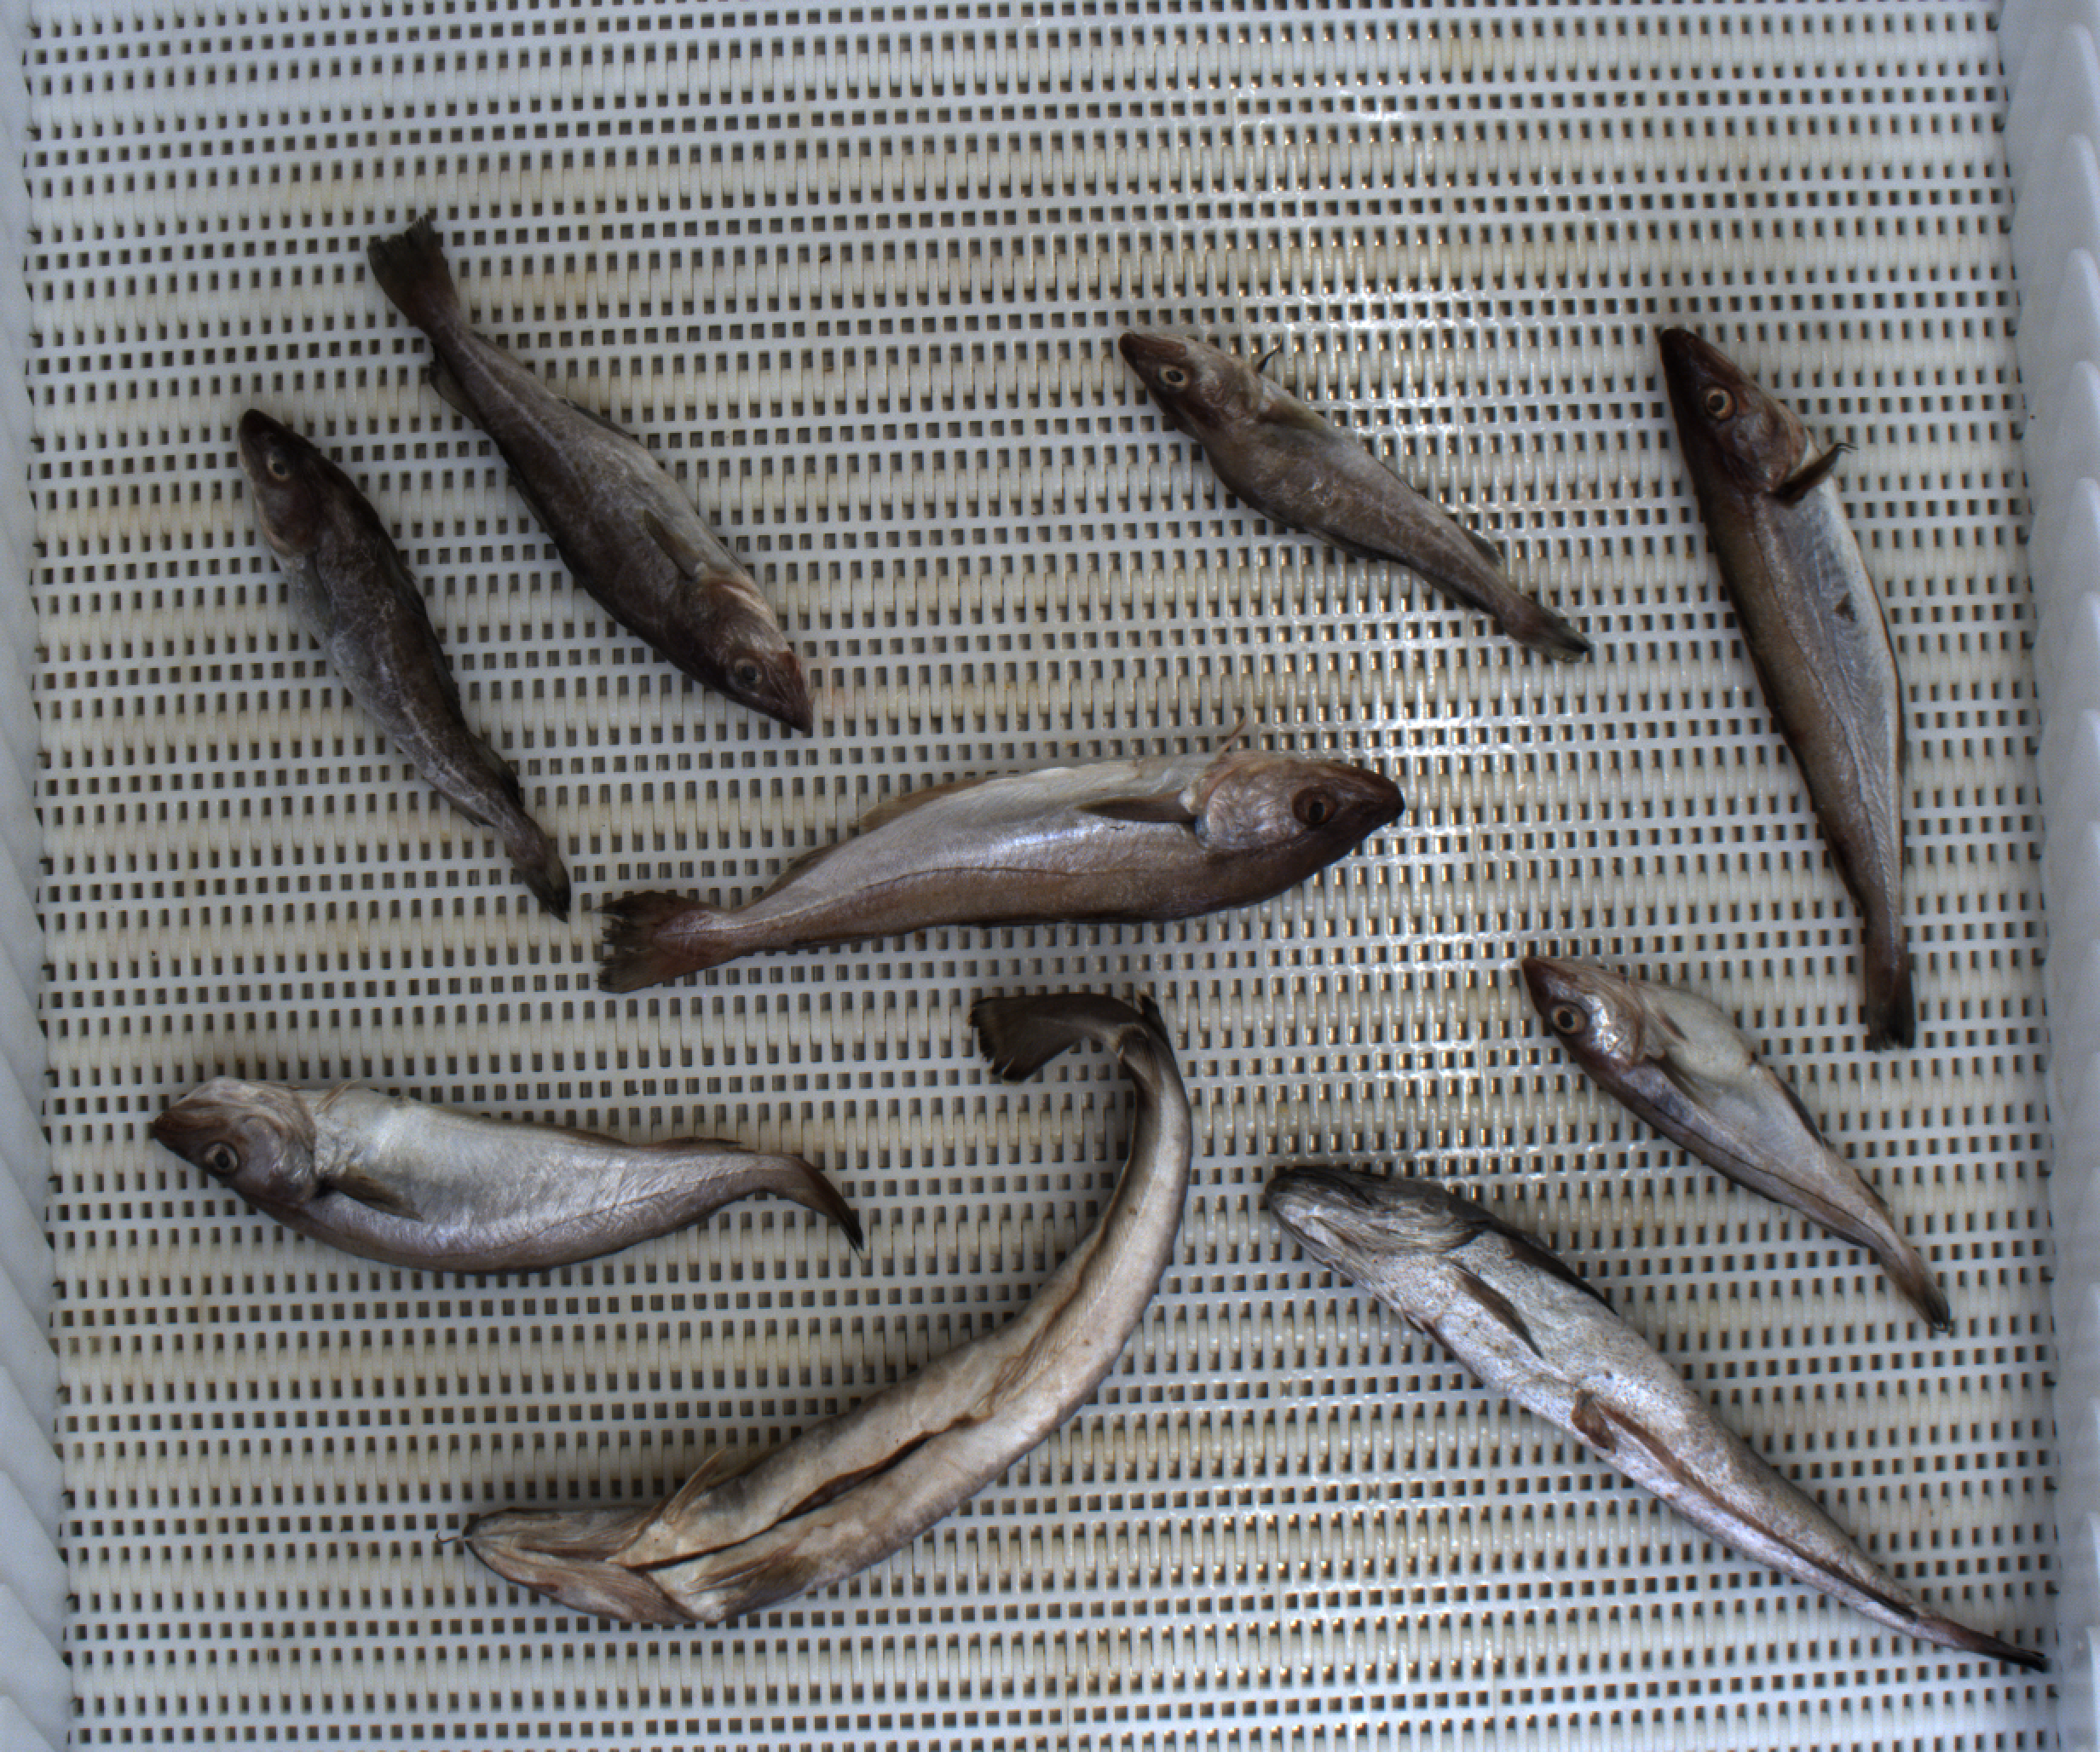
Total fish: 9
Cod: 3
Haddock: 1
Whiting: 3
Hake: 1
Horse mackerel: 0
Saithe: 0
Other: 1